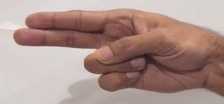
ASL sign: H